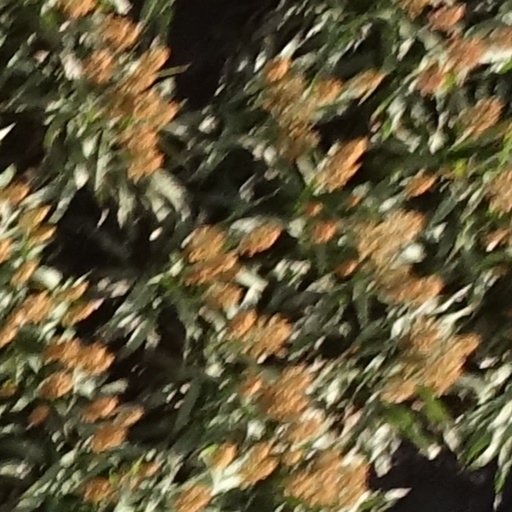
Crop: sorghum